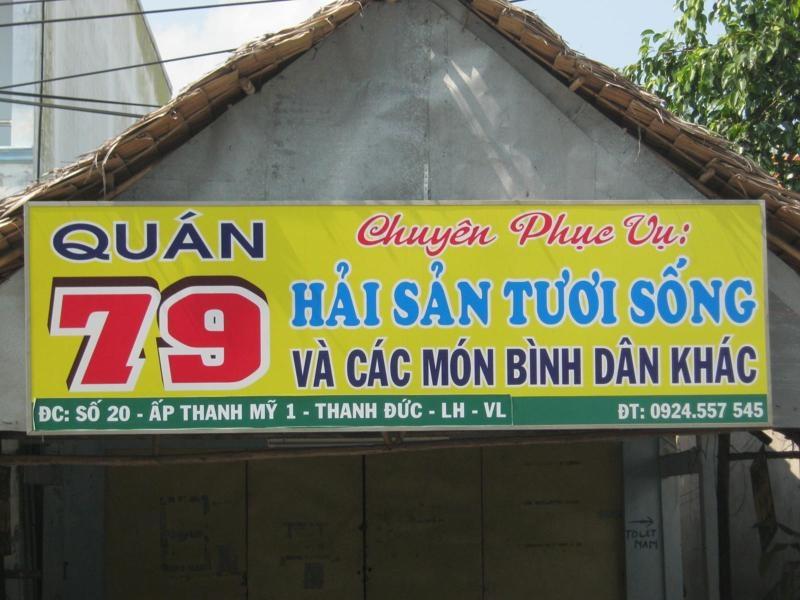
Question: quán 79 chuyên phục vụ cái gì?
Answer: hải sản tươi sống và các món bình dân khác